Vladimir Volkoff

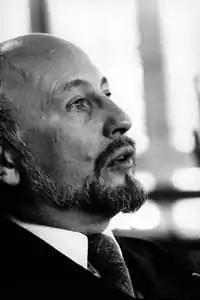
1979

Vladimir Volkoff (7 November 1932 – 14 September 2005) was a Russian writer who lived in France and whose books were written in French. He produced both literary works for adults and spy novels for young readers under the pseudonym Lieutenant X. His works are characterised by themes of the Cold War, intelligence and manipulation, but also by metaphysical and spiritual elements.